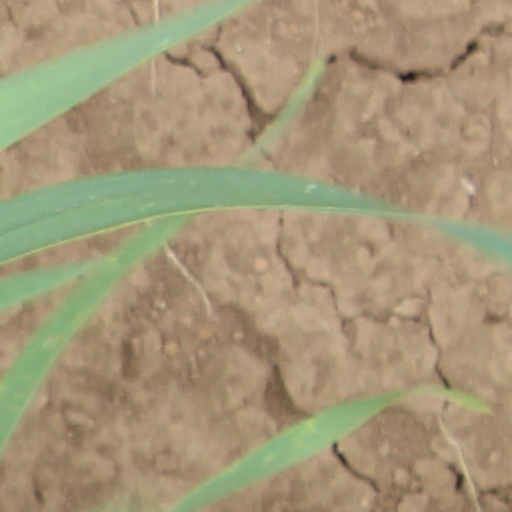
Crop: wheat